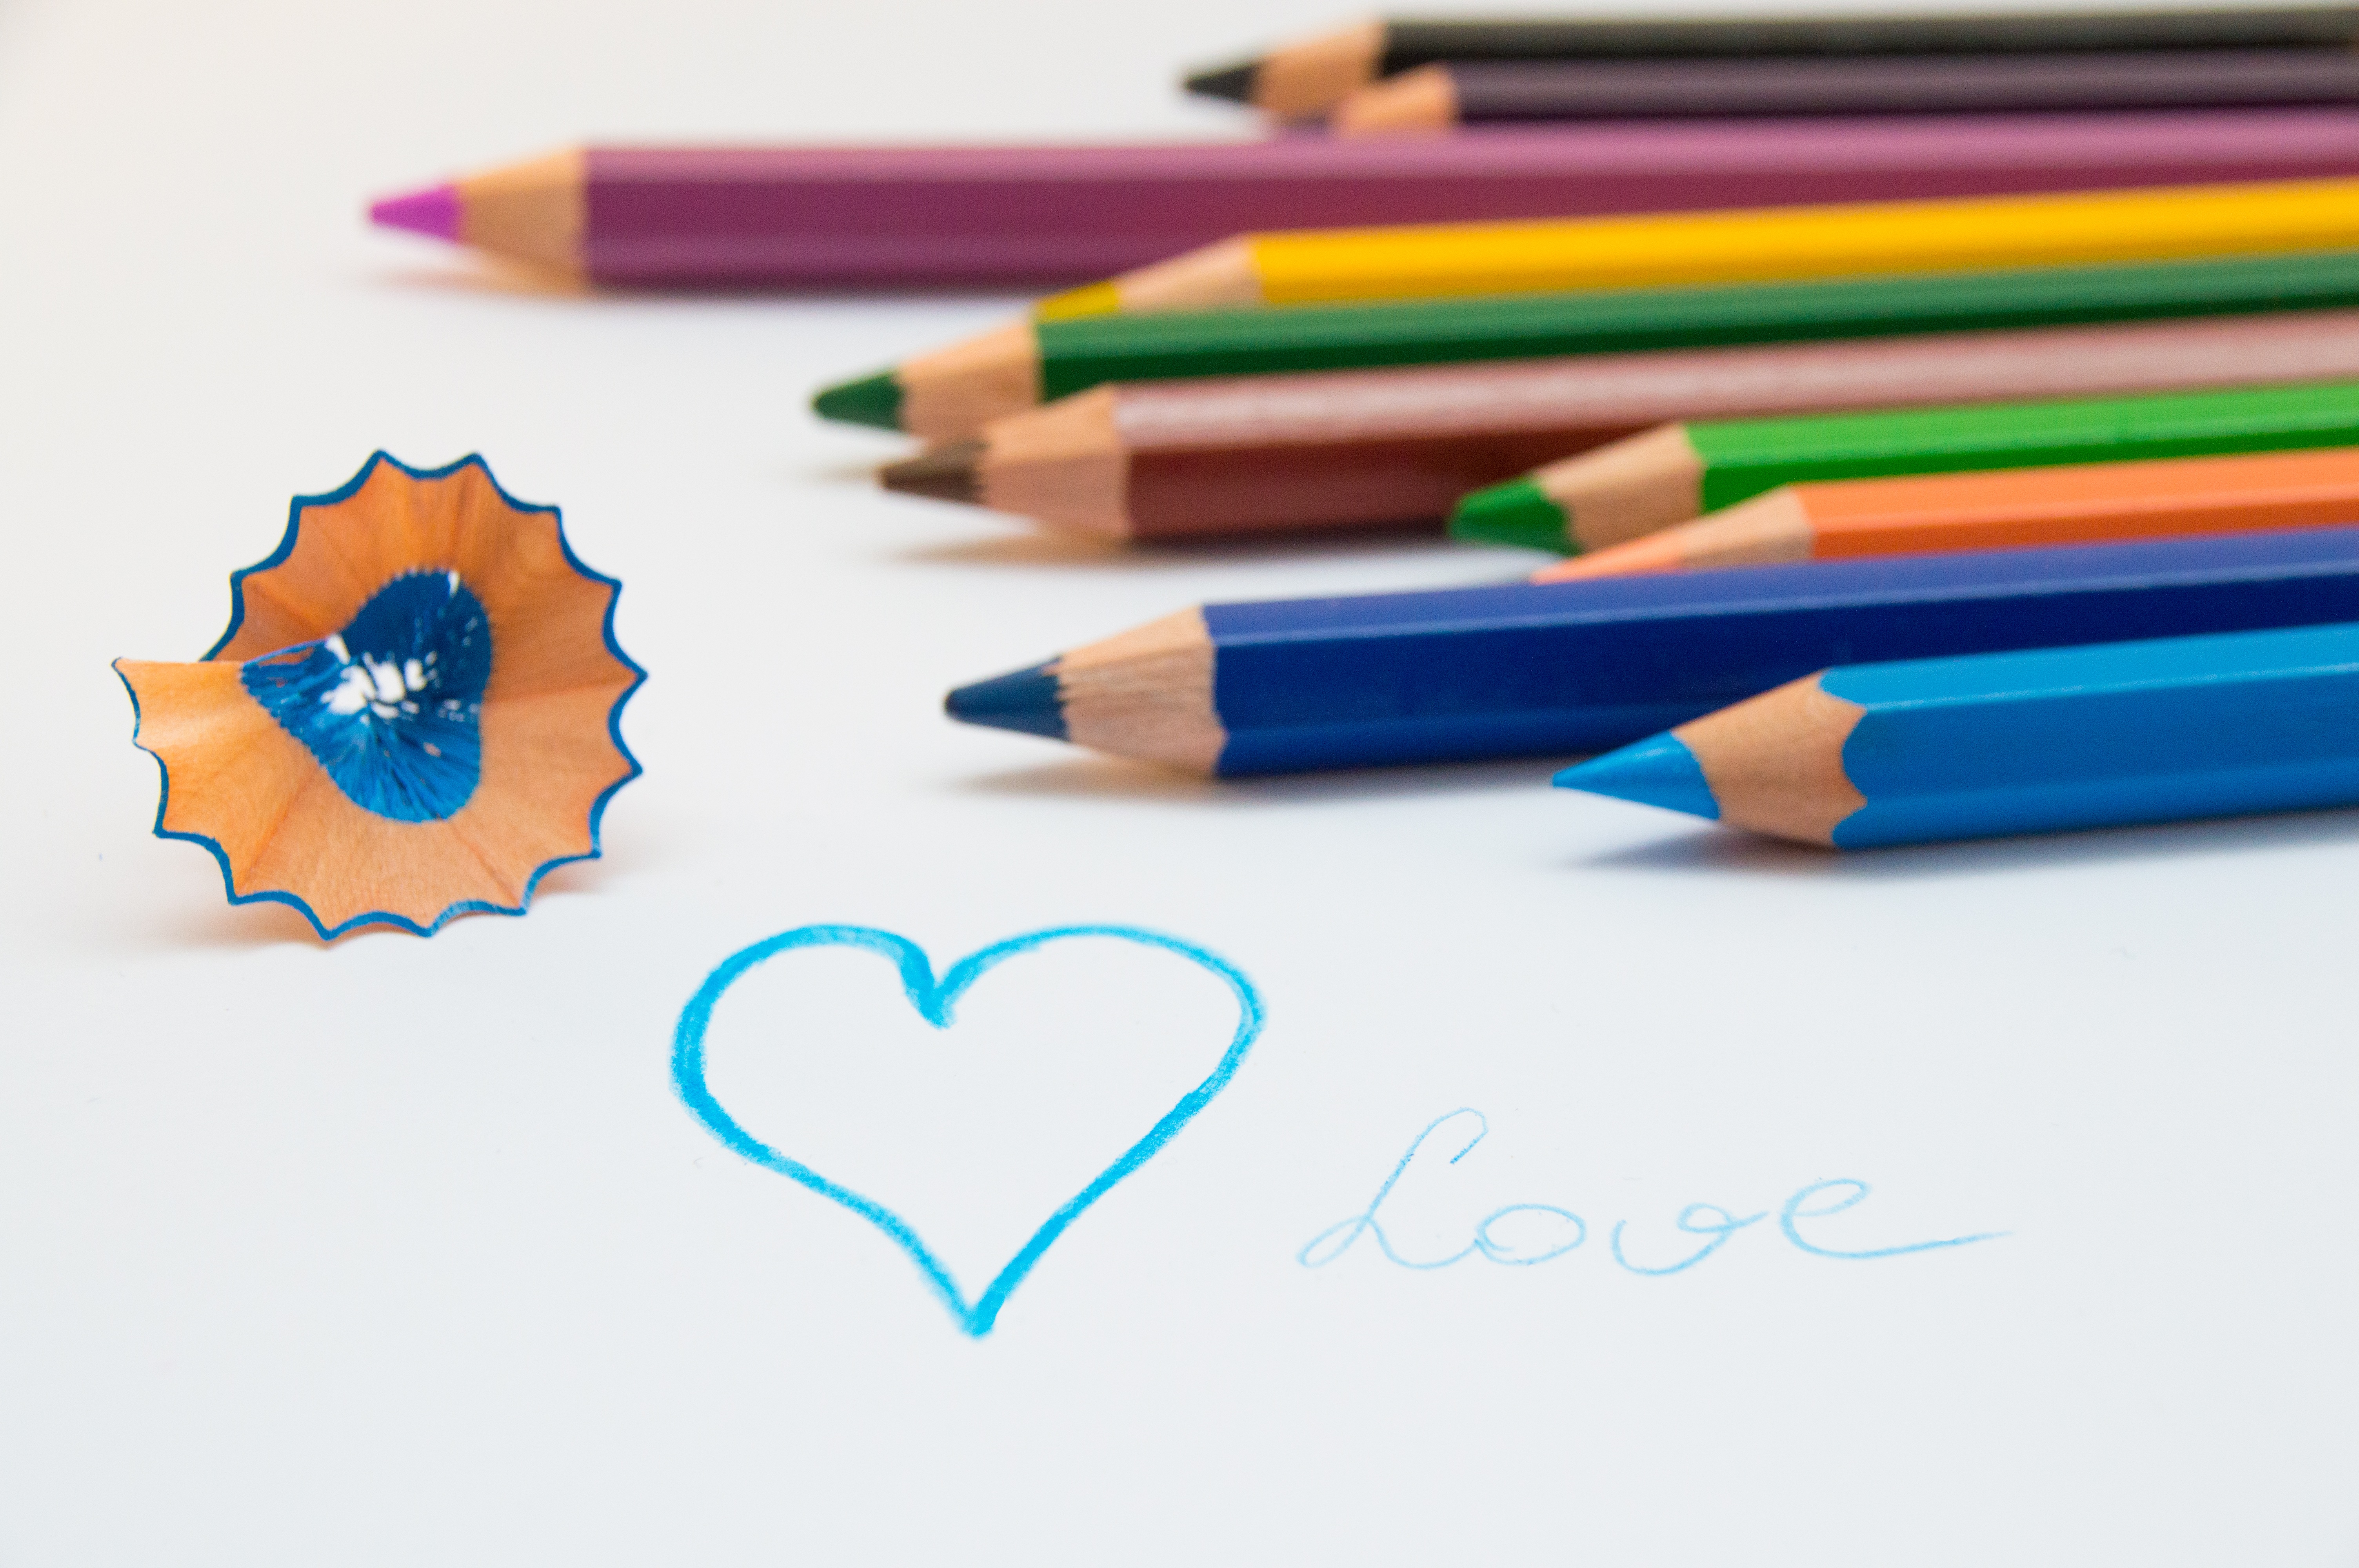
writing, pencil, love, heart, color, paint, blue, brand, font, pens, draw, colored pencils, colorful wooden pegs